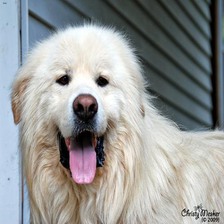
Species: dog
Breed: great pyrenees